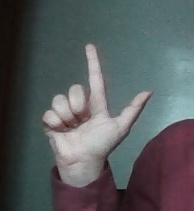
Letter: laam